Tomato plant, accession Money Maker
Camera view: tilt-top (135 deg); turntable rotation: 270 degrees
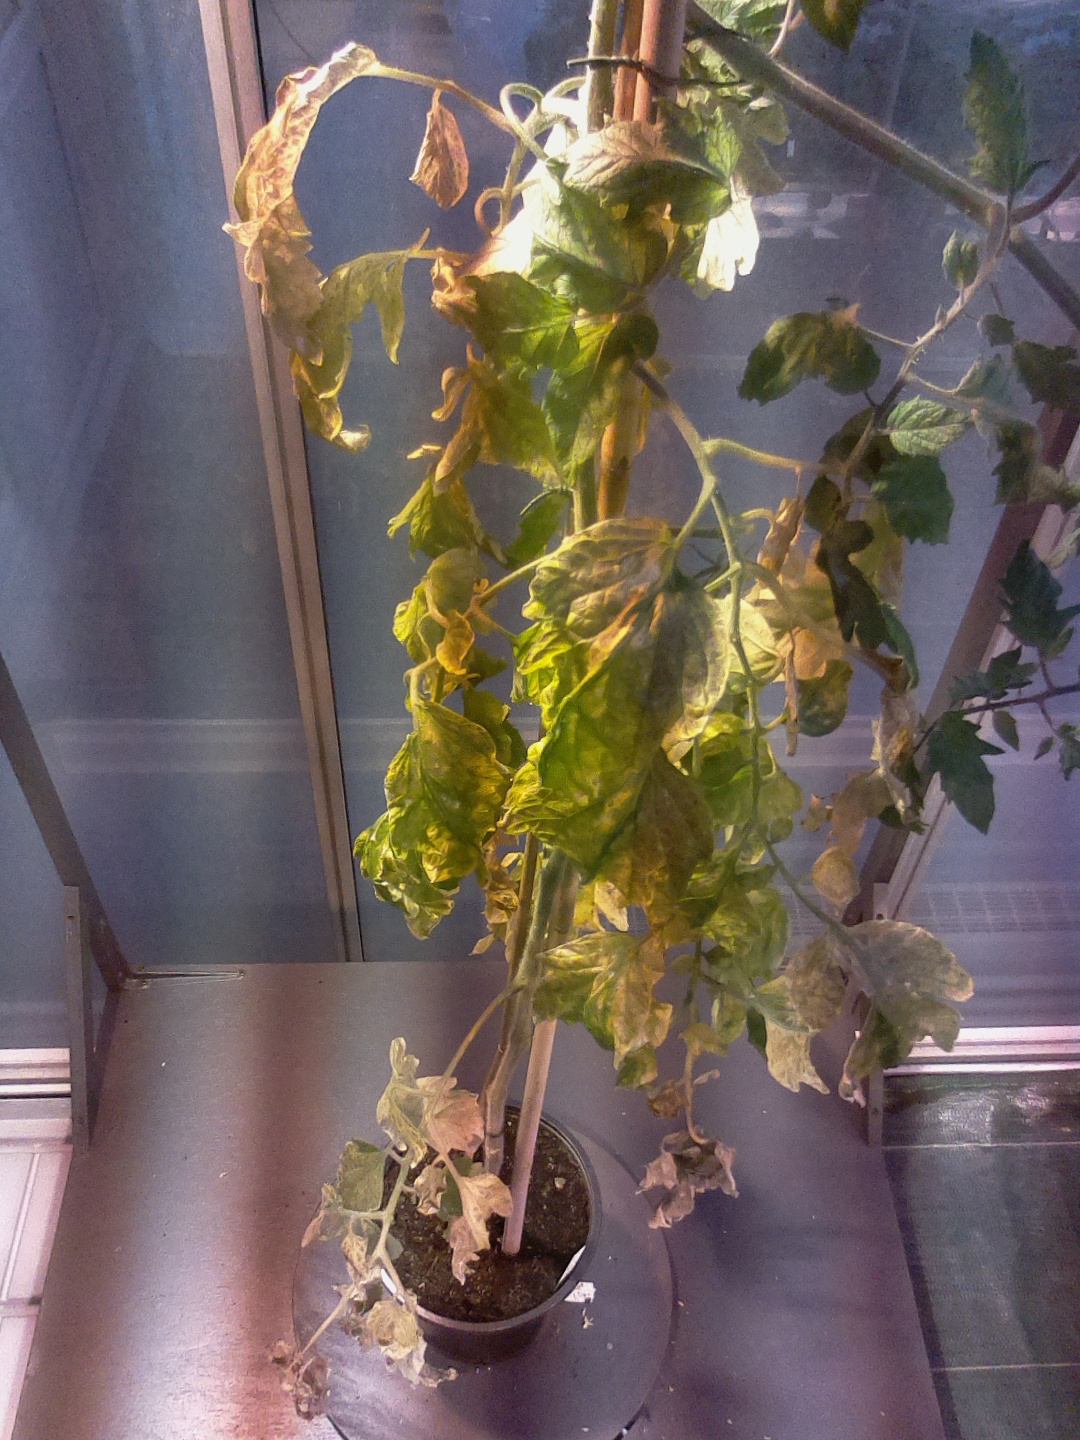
BBCH growth stage 79: 90% -100% of final fruit size